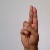
The image shows a hand gesture representing the letter 'U' in Indian Sign Language.